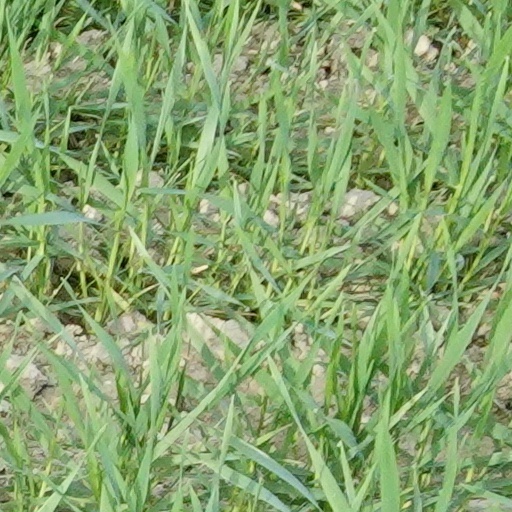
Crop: wheat